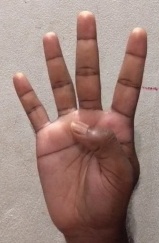
ASL sign: 4